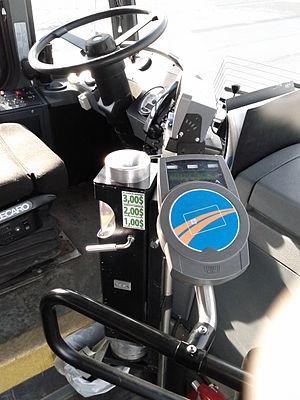
Boite de perception et lecteur de carte OPUS de la Société de transport de Lévis (bus 1204).
L’OPUS est une carte à puce rechargeable utilisée dans les transports en commun du Québec. Cette carte peut contenir jusqu'à 4 titres de transport de plusieurs sociétés de transport municipales ou régionales des régions métropolitaines de Montréal et de Québec.
Le Réseau de transport de la Capitale, est la société de transport en commun de la ville de Québec et de son agglomération. Légalement désigné « Société de transport de Québec », le RTC puise ses origines dans la première ligne de transport en commun en 1865 et sa création dans le premier réseau de transport en commun public mis sur pied en 1969. Son réseau est aujourd'hui constitué de 134 parcours d'autobus. D'ici 2026, elle aura également le mandat d'exploiter 1 ligne de tramway et 2 lignes de trambus.